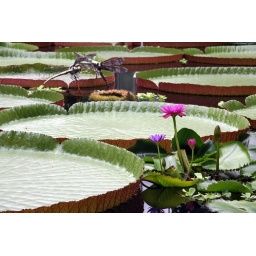
Wonderful water lily pond inside the glass houses of the Botanic Gardens in Edinburgh.